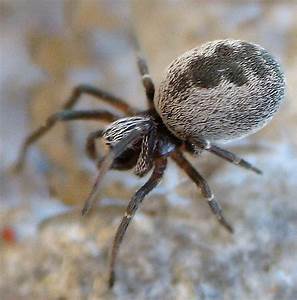
Label: ragno